Climate change and indigenous peoples

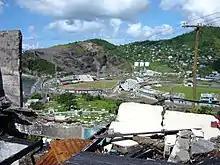
Devastation in Grenada as a result of Hurricane Ivan. Illustrates infrastructural damage.

Many Aboriginal people live in rural and remote agricultural areas across Australia, especially in the Northern and Southern areas of the continent. There are a variety of different climate impacts on different Aboriginal communities which includes cyclones in the northern region and flooding in Central Australia which negatively impacts cultural sites and therefore the relationship between indigenous people and the places that hold their traditional knowledge.